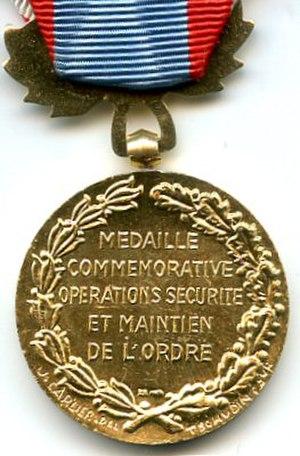
Médaille commémorative des opérations de sécurité et de maintien de l'ordre en Afrique du Nord (France) - Revers
La médaille commémorative des opérations de sécurité et de maintien de l’ordre est une décoration militaire française créée le 11 janvier 1958. Elle est destinée aux militaires ayant participé aux opérations de sécurité et de maintien de l'ordre en Tunisie, au Maroc, en Algérie, au Sahara et en Mauritanie.